John Adams (mutineer)

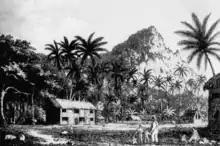
1831 engraving of John Adams' Wooden House on Pitcairn Island

The mutineers of HMS "Bounty" and their Tahitian companions settled on the island and set fire to the "Bounty". Only the ballast stone remains of the wreck in Bounty Bay.